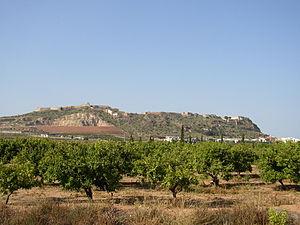
Rodrigo, ou Ruy, Díaz de Vivar, né vers 1043 à Vivar, près de Burgos, et mort le 10 juillet 1099 à Valence — dit El Cid Campeador ou simplement El Cid — est un chevalier mercenaire chrétien, héros de la Reconquista.